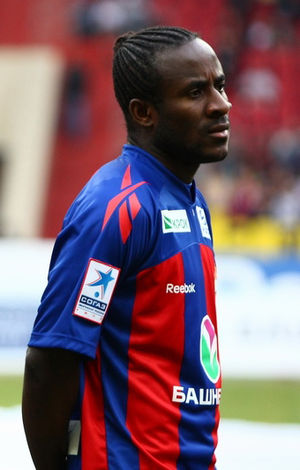
Seydou Doumbia
Seydou Doumbia er en ivoriansk fodboldspiller. Han spiller for schweiziske Sion.